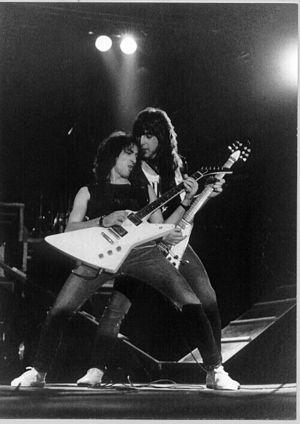
Ángeles del Infierno est un groupe de heavy metal et hard rock basque espagnol, originaire de Lasarte-Oria, Guipuscoa. Il est formé en 1978 par le guitariste Robert Alvarez et le bassiste Santi Rubio. Le groupe est considéré par la presse spécialisée comme une légende du heavy metal en espagnol.